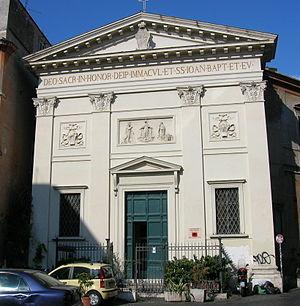
L'église San Giovanni della Malva in Trastevere est une église romaine située dans le quartier Trastevere sur la piazza San Giovanni della Malva in Trastevere.